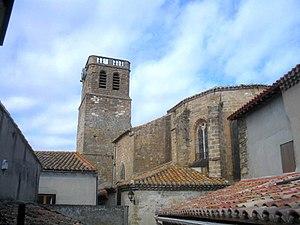
Villasavary est une commune française, située dans le département de l'Aude en région Occitanie. Ses habitants sont appelés les Villasavariens.